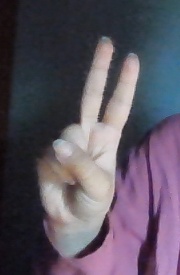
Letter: taa